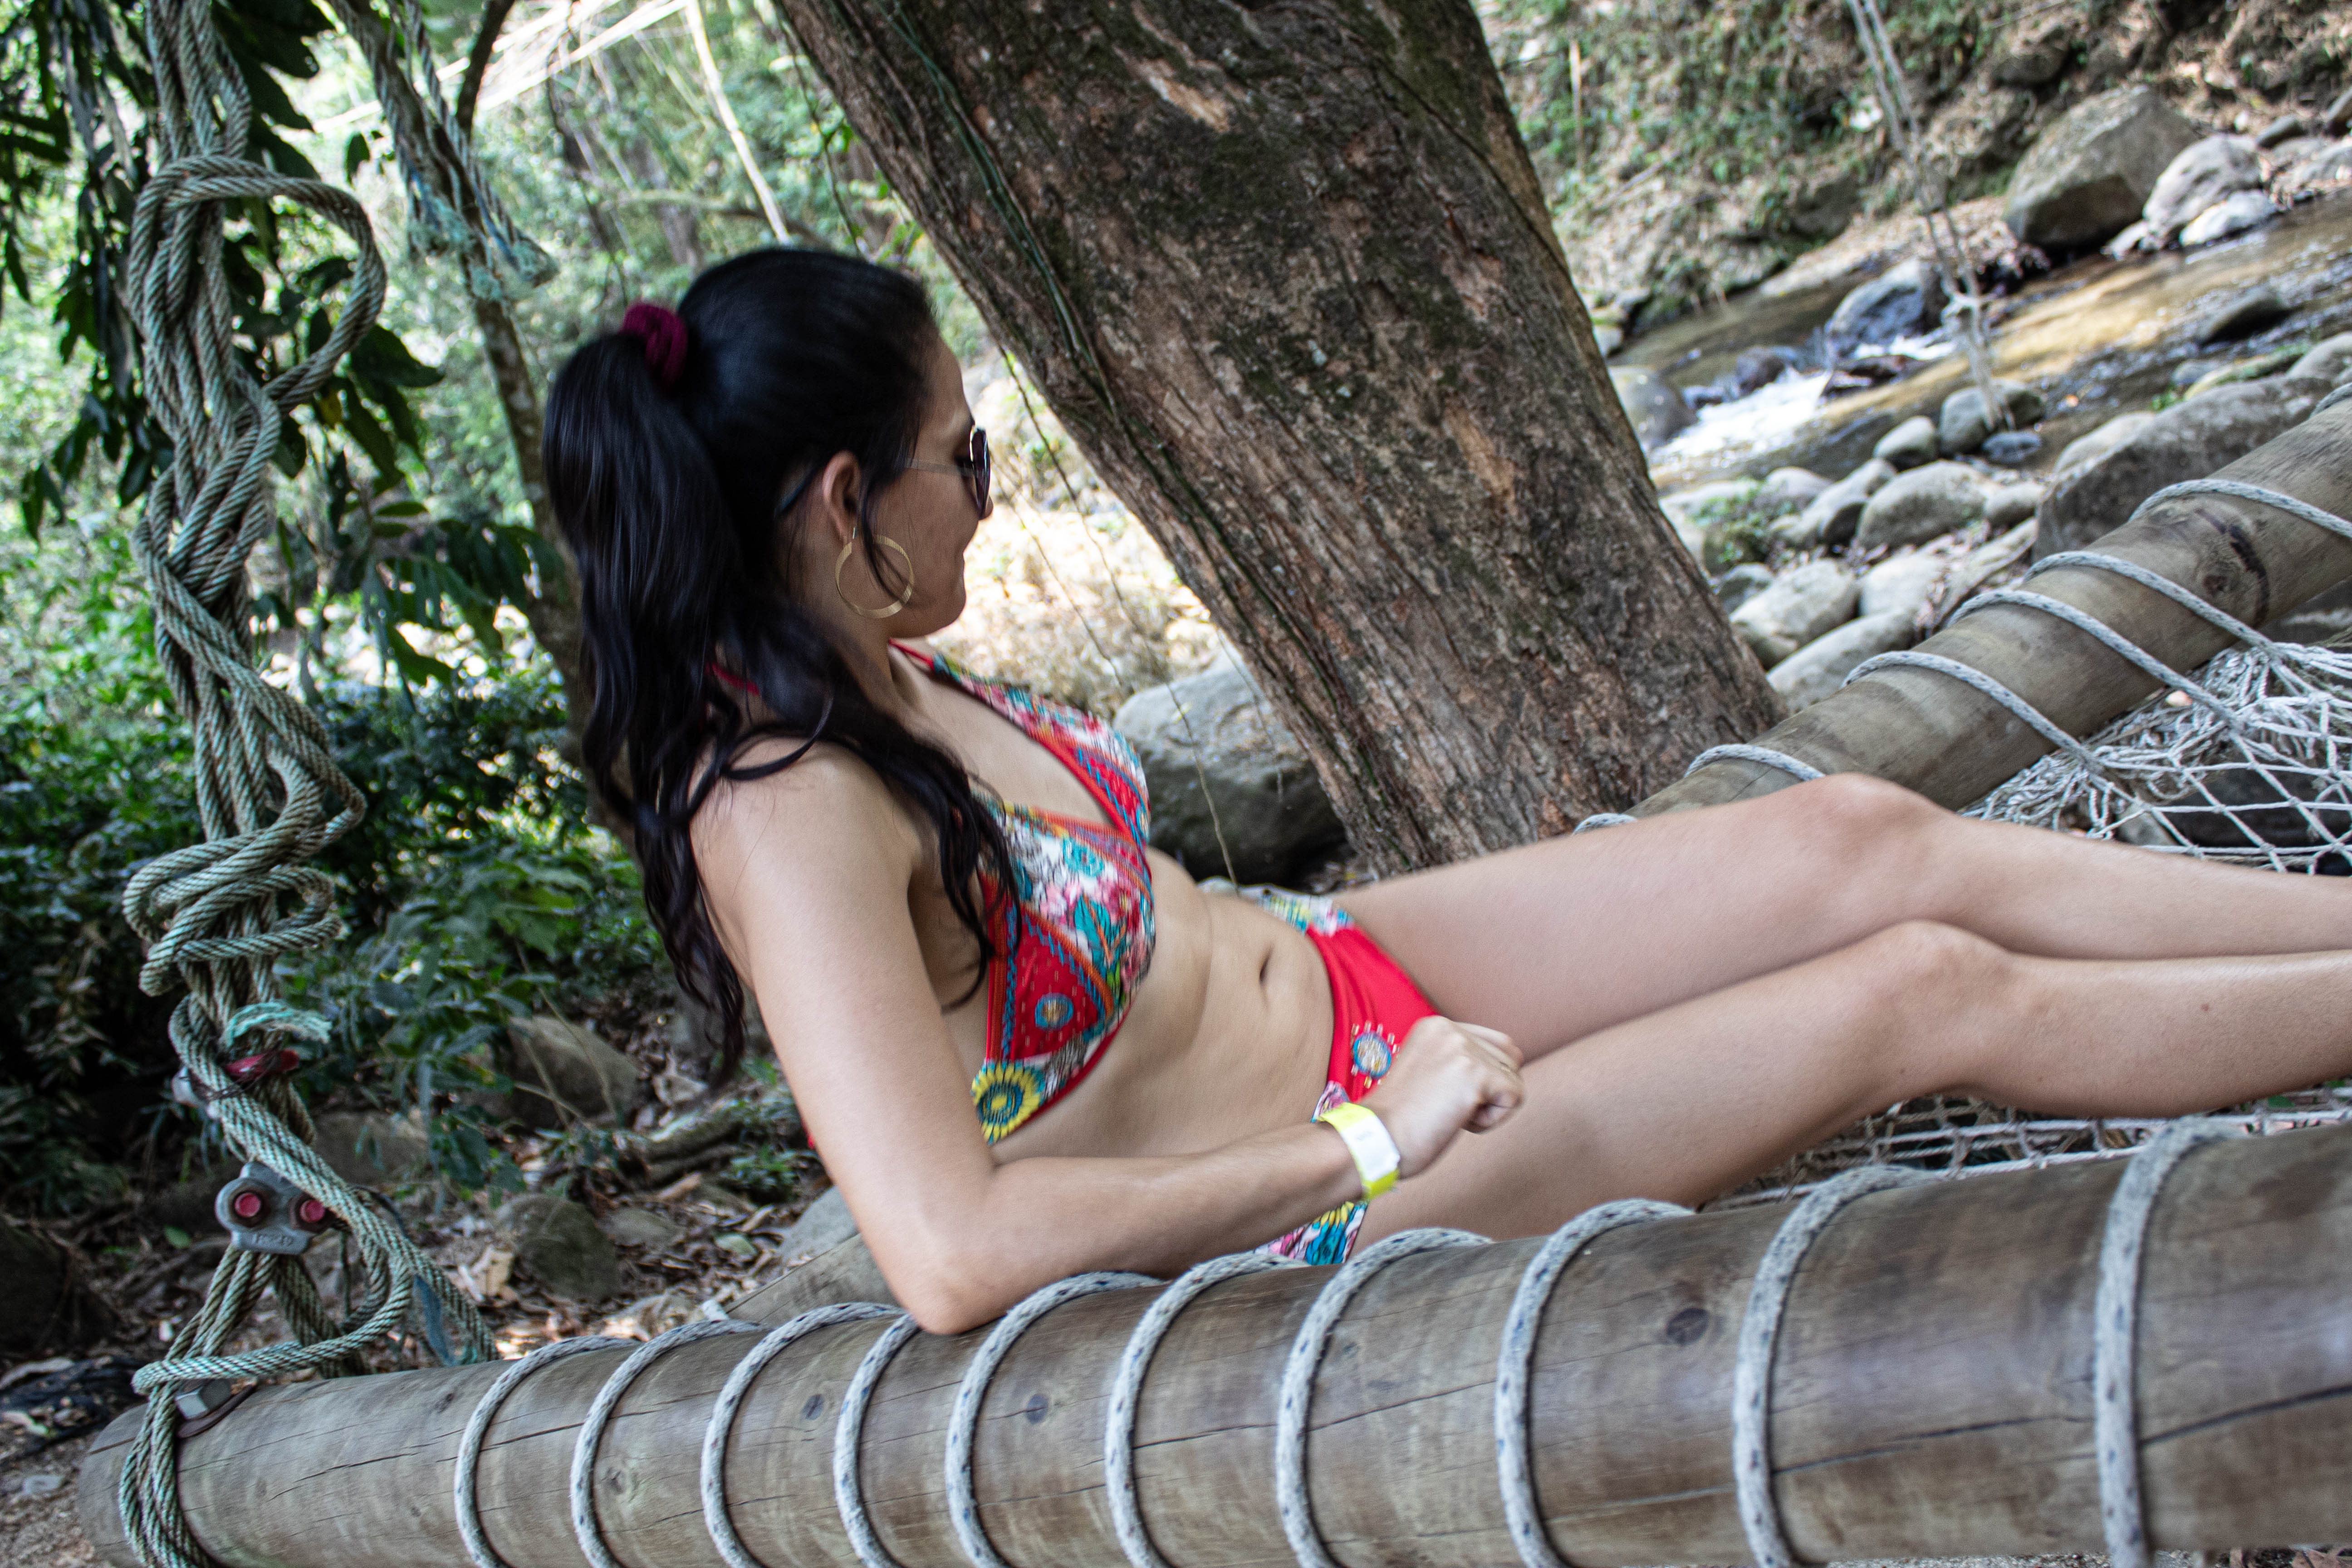
woman, beauty, bikini, tree, model, leg, long hair, black hair, photo shoot, photography, sitting, plant, undergarment, swimwear, human leg, thigh